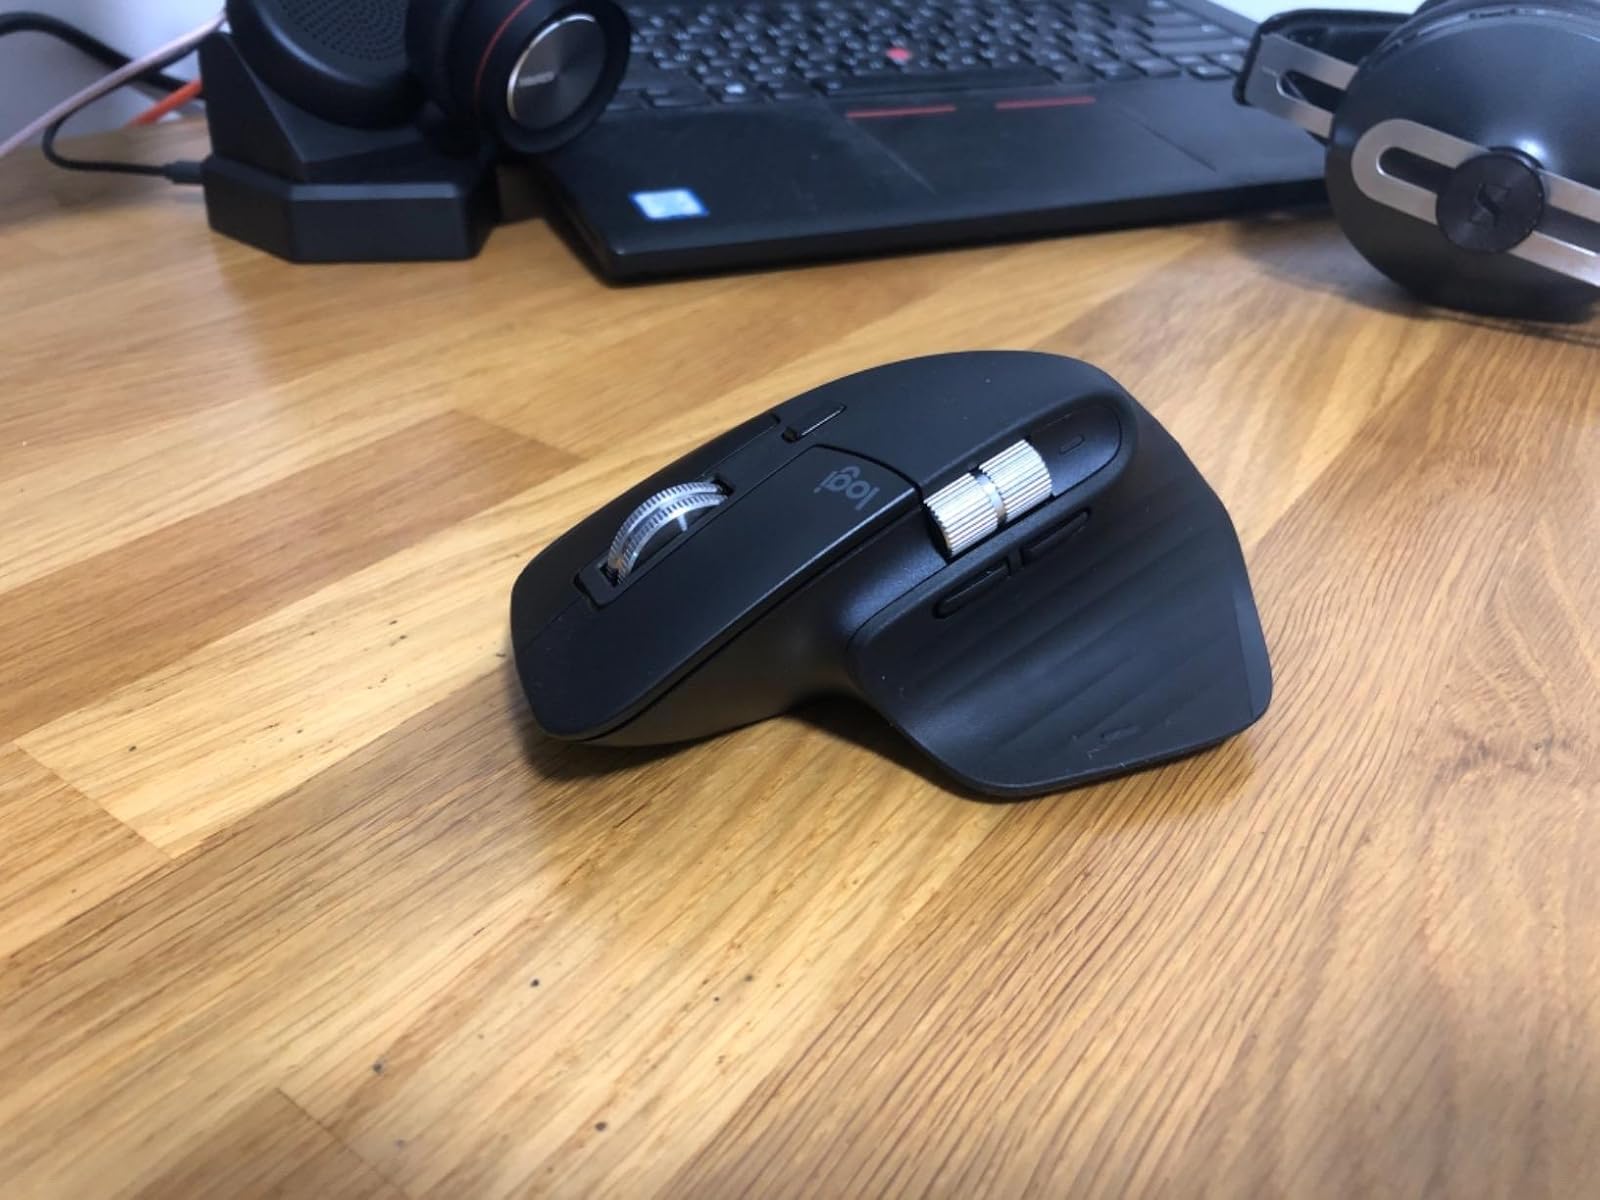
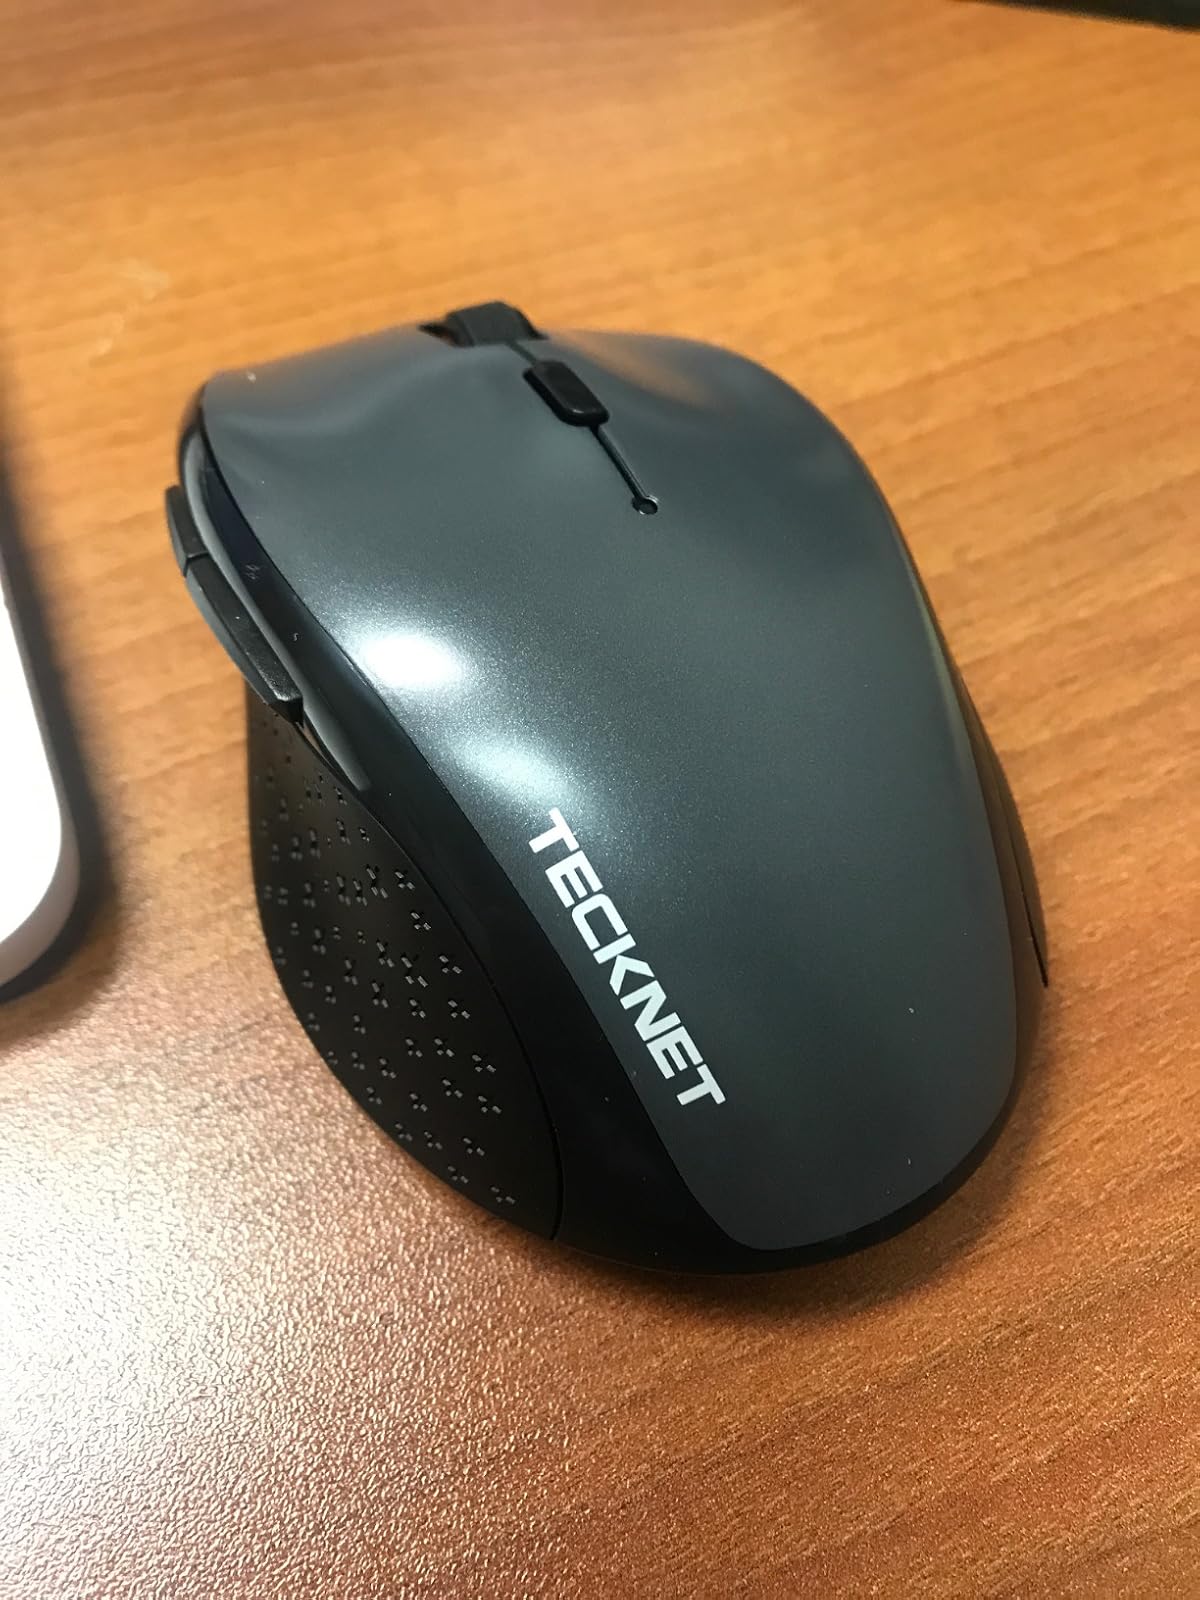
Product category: mouse
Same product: no